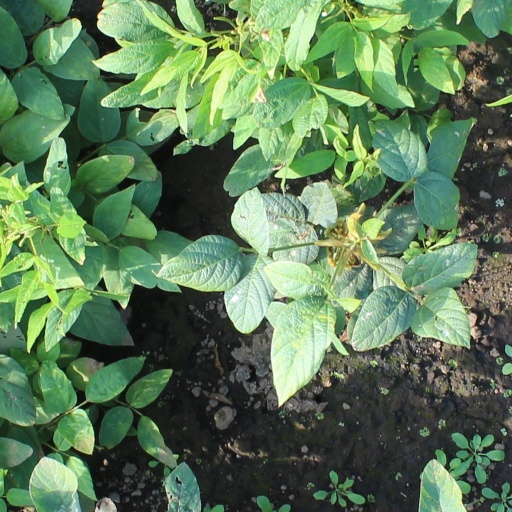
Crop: soybean